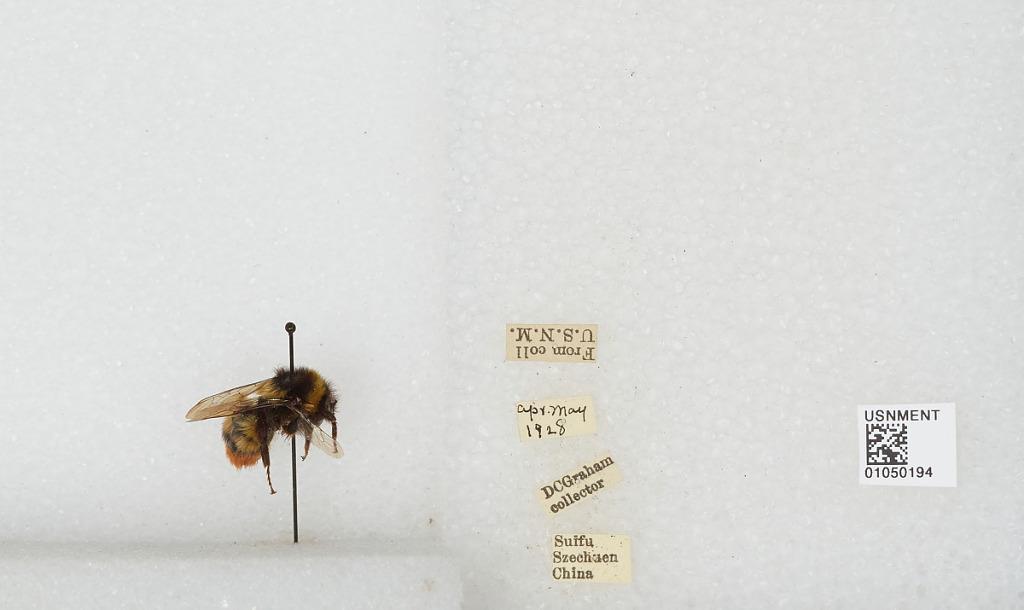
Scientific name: Bombus sp.
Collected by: D. Graham
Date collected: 1928-4-
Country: China
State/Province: Sichuan
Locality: Yibin